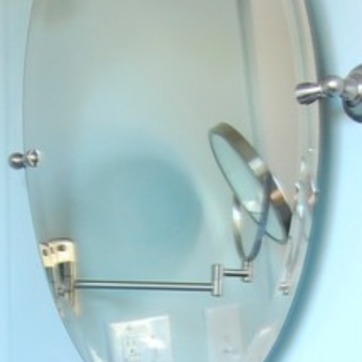
Material: mirror